Ranthambore National Park

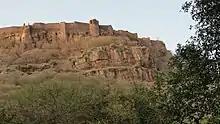
Fort of Ranthambore as visible from Ranthambore National Park

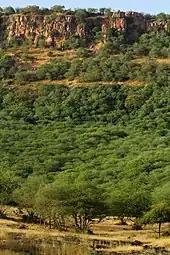
Landscape of Ranthambore National Park

Ranthambore National Park covers a total area of including the Kailadevi Sanctuary and Sawai Mansingh sanctuary. The core area is about . It harbours dry deciduous forests and open grassy meadow at an elevation range of about .